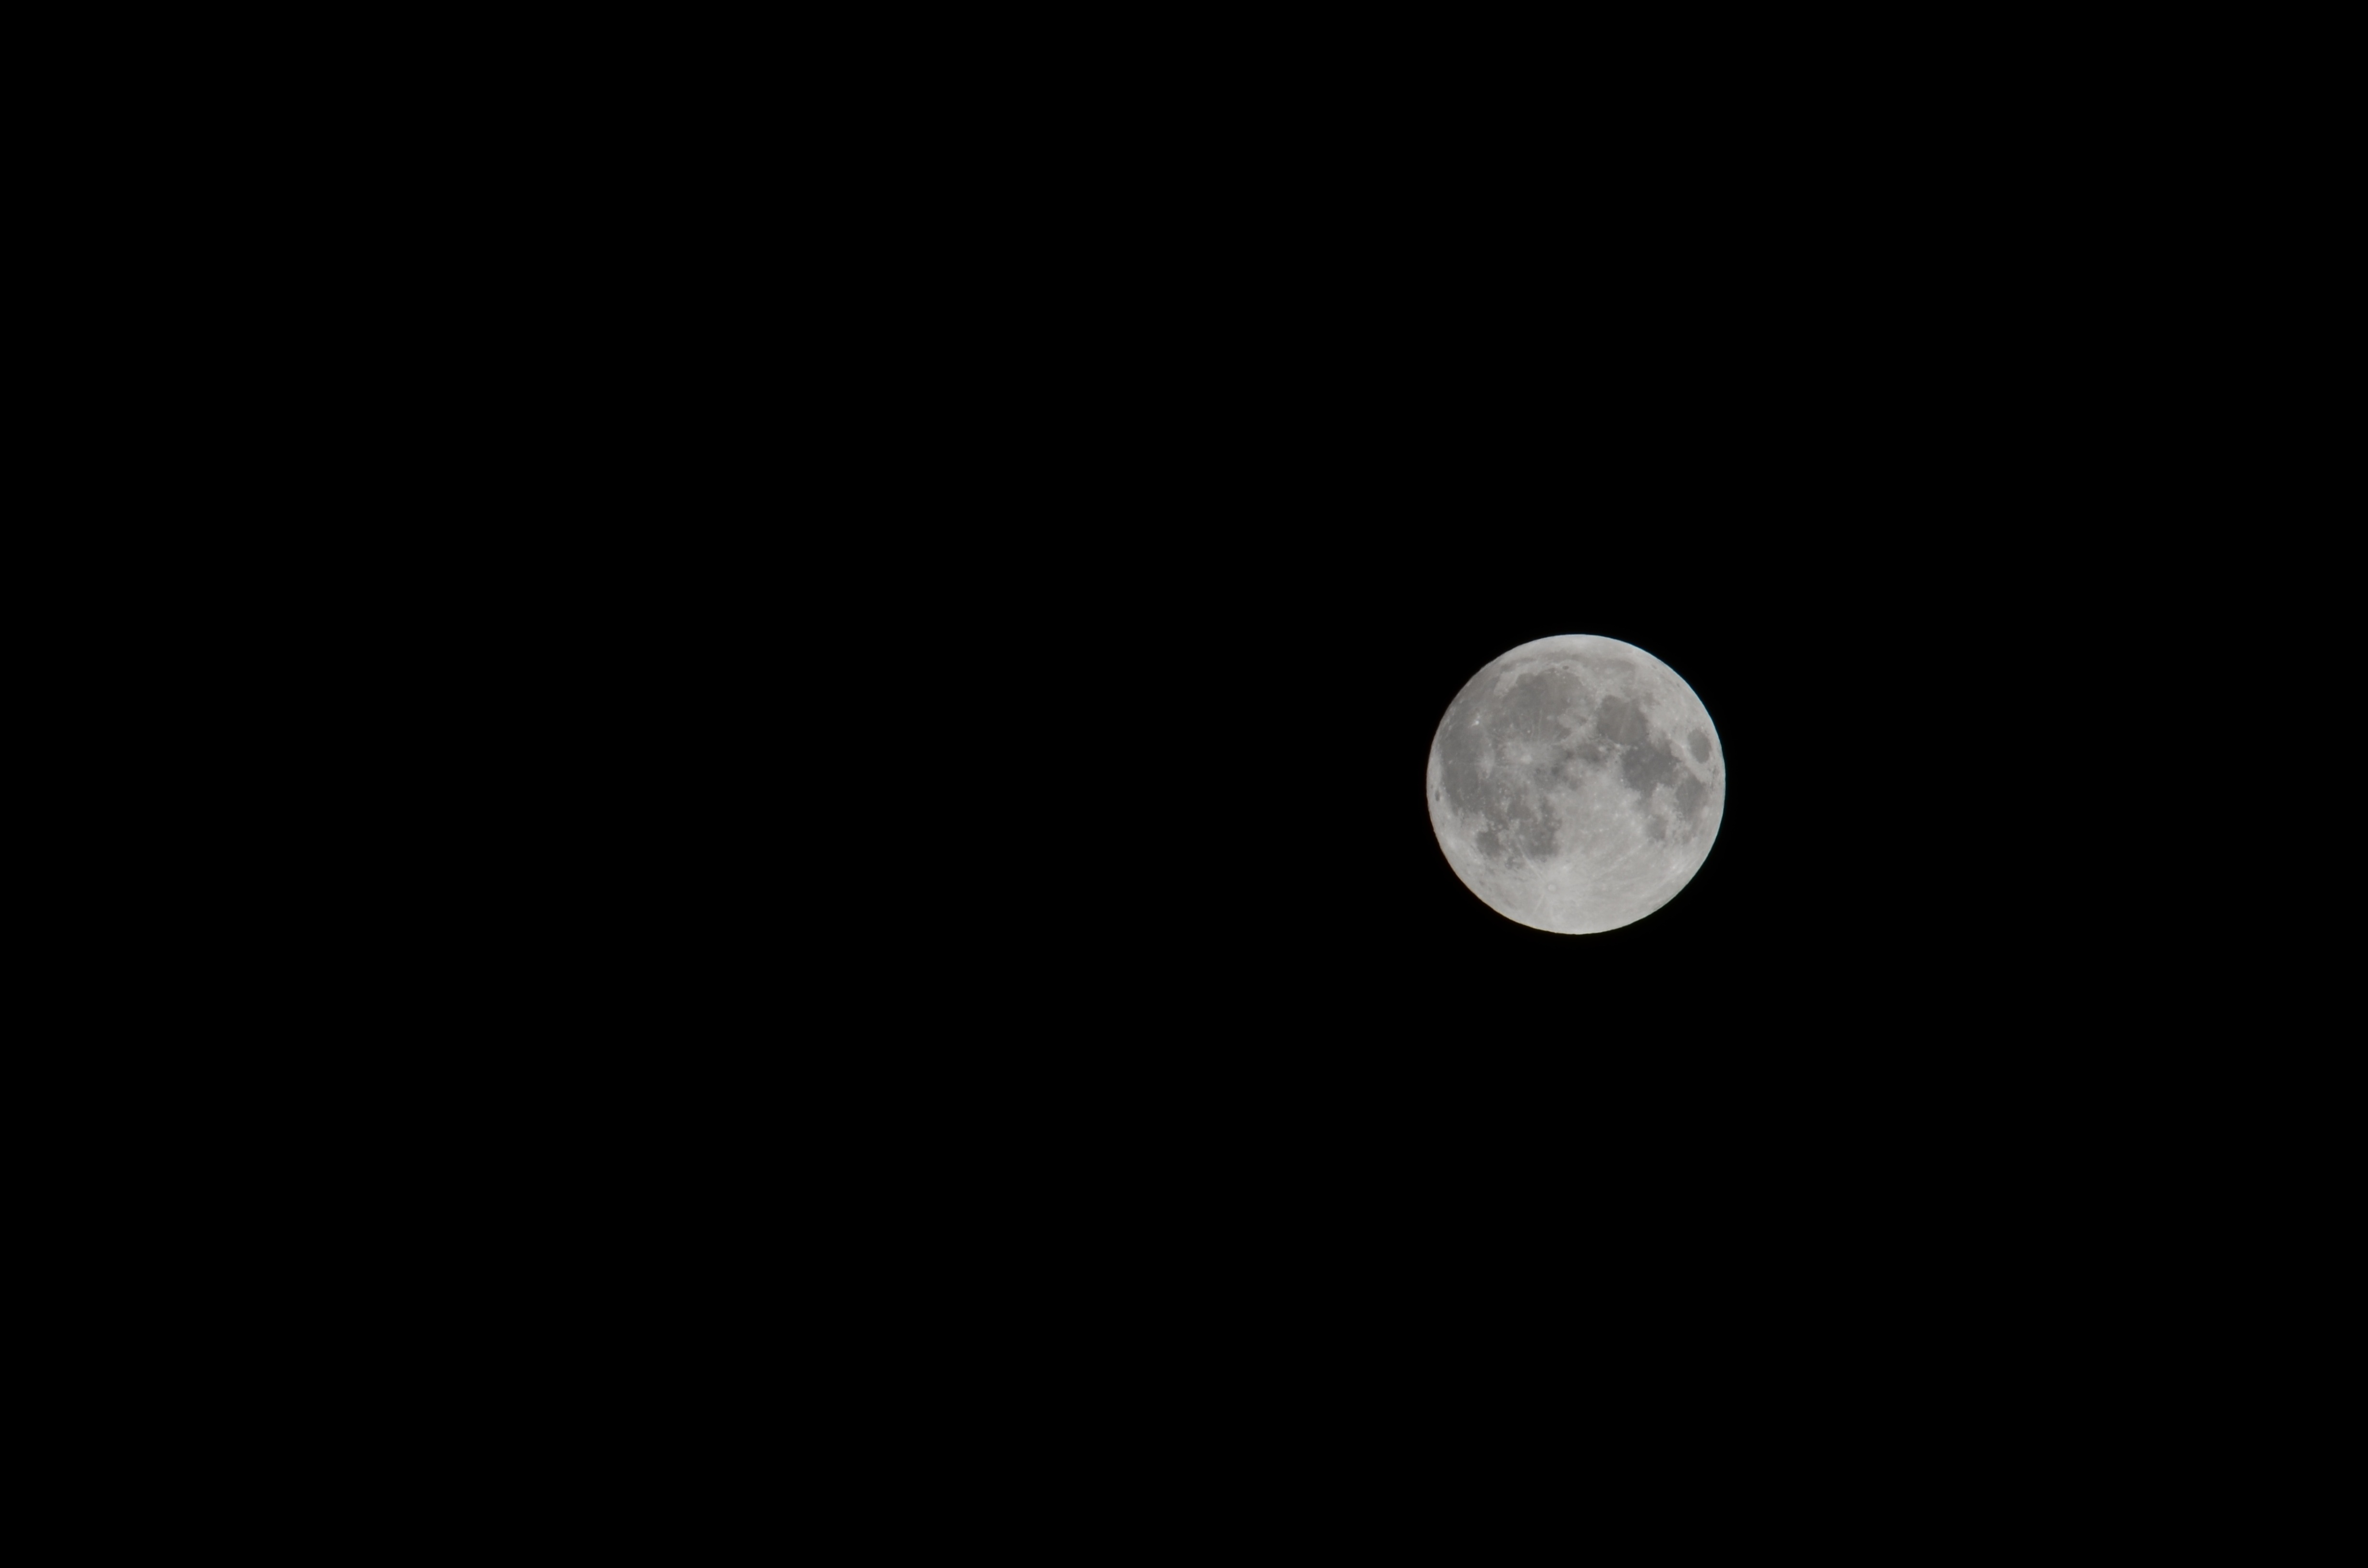
landscape, black and white, sky, night, view, atmosphere, mystery, space, scenery, moon, full moon, moonlight, circle, super moon, poland, quiet, hunting, the fullness of, astronomical object, celestial event